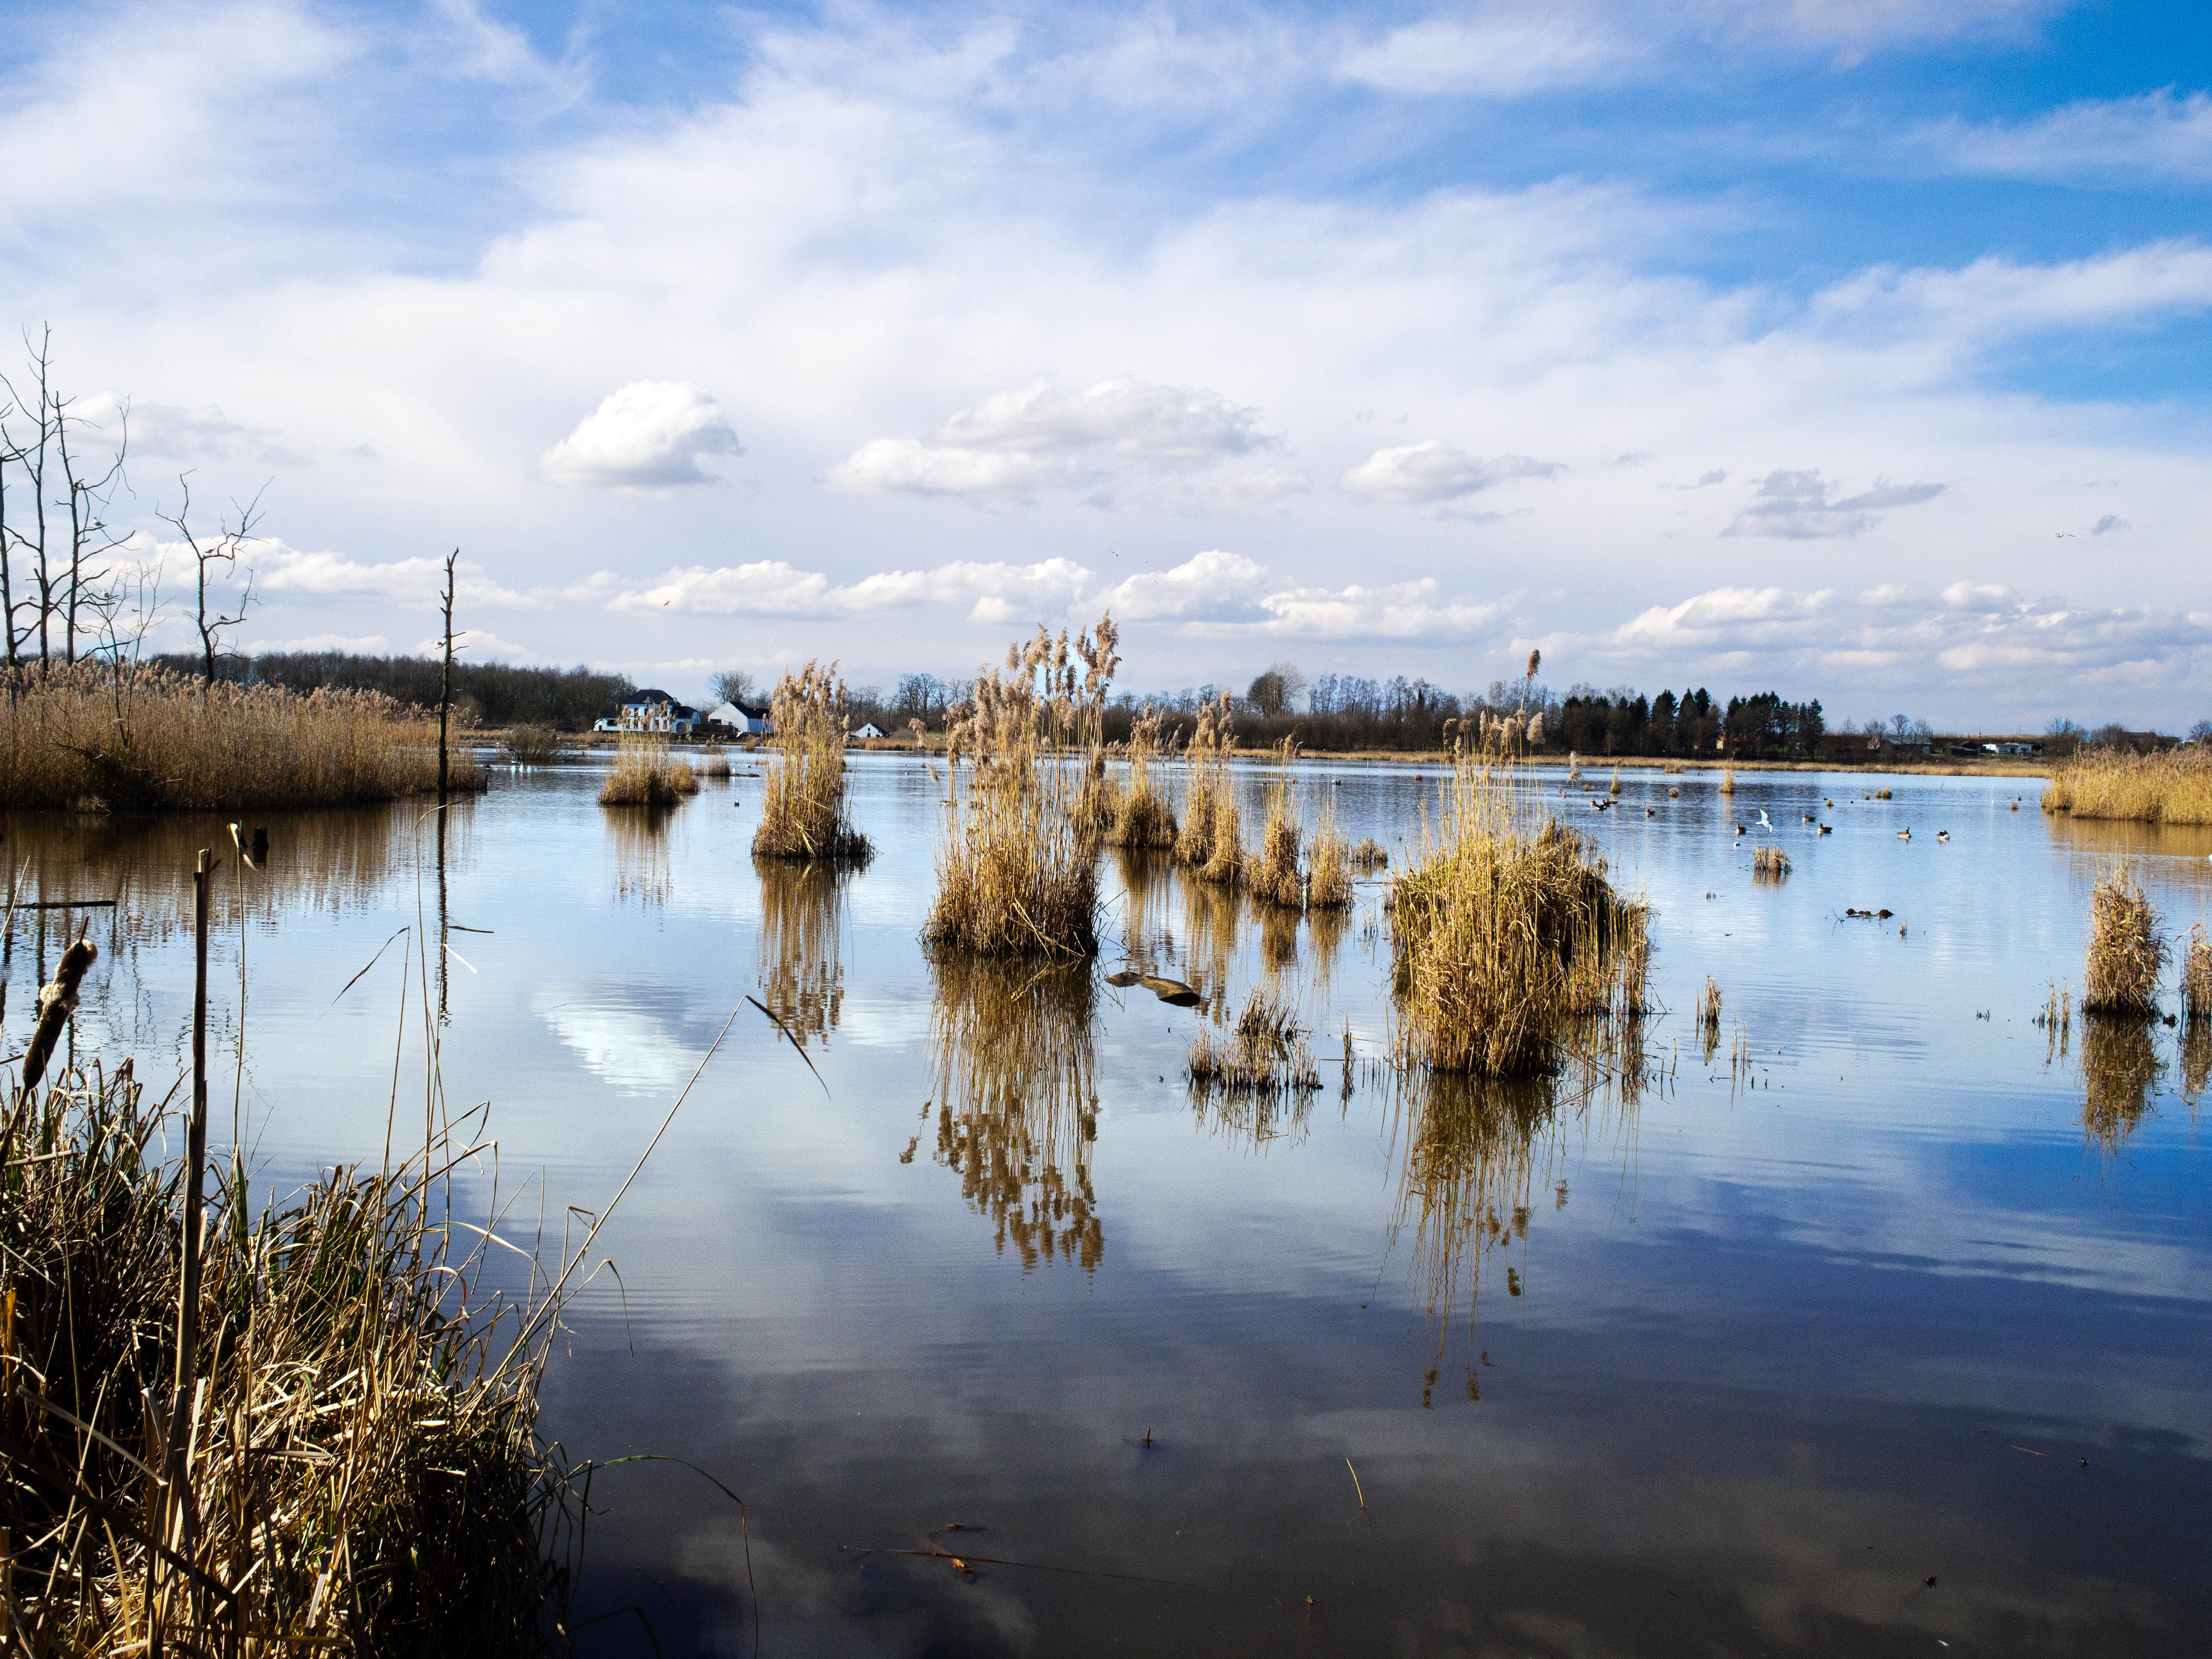
landscape, sea, tree, water, nature, marsh, winter, cloud, sky, boat, sunlight, morning, shore, lake, river, dusk, pond, evening, reflection, vehicle, reservoir, season, waterway, body of water, wetland, habitat, natural environment